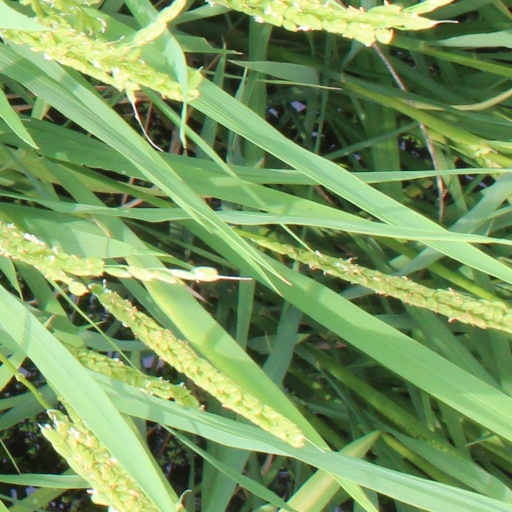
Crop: rice